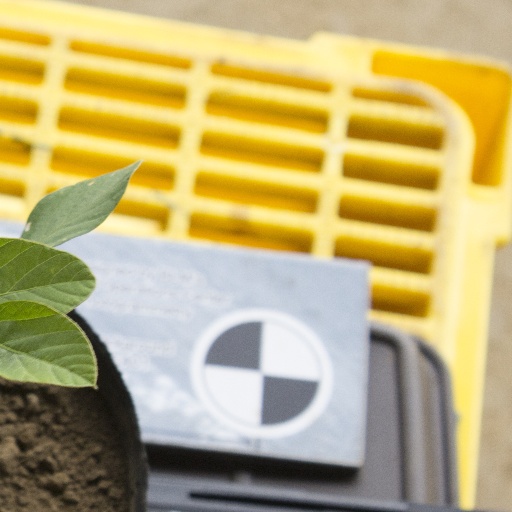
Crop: soybean